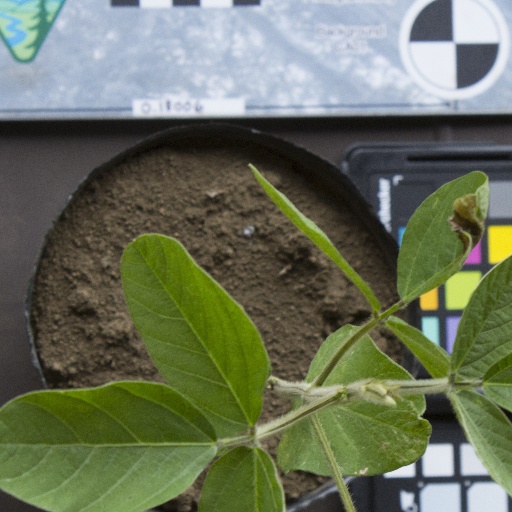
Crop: soybean